Psilophyton

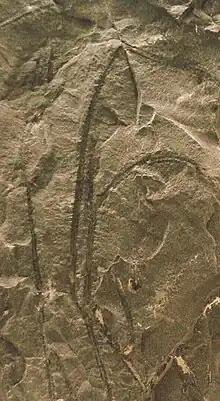
Fossil of "Psilophyton dawsonii"

Psilophyton is a genus of extinct vascular plants. Described in 1859, it was one of the first fossil plants to be found which was of Devonian age (about ). Specimens have been found in northern Maine, USA; Gaspé Bay, Quebec and New Brunswick, Canada; the Czech Republic; and Yunnan, China. Plants lacked leaves or true roots; spore-forming organs or sporangia were borne on the ends of branched clusters. It is significantly more complex than some other plants of comparable age (e.g. "Rhynia") and is thought to be part of the group from within which the modern ferns and seed plants evolved.